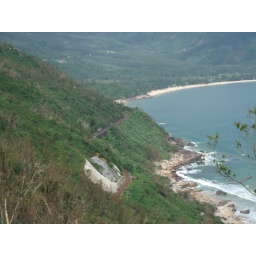
The railway runs all the way along the coast road beneath us - that's gotta be a great rail trip!